Joseph Heron

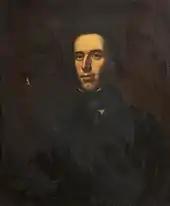
Sir Joseph Heron by Edward Benson

Sir Joseph Heron (3 January 1809 - 23 December 1889) was a British lawyer, politician and administrator. He was town clerk of Manchester for over forty years, playing a dominant role in the city's growth throughout the 19th century.